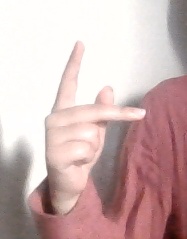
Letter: dha